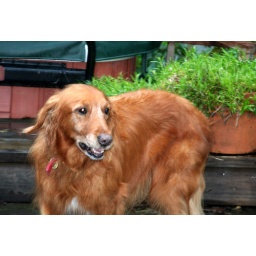
Taken at a dog friendly house at the town of Cazadero near the Russian River